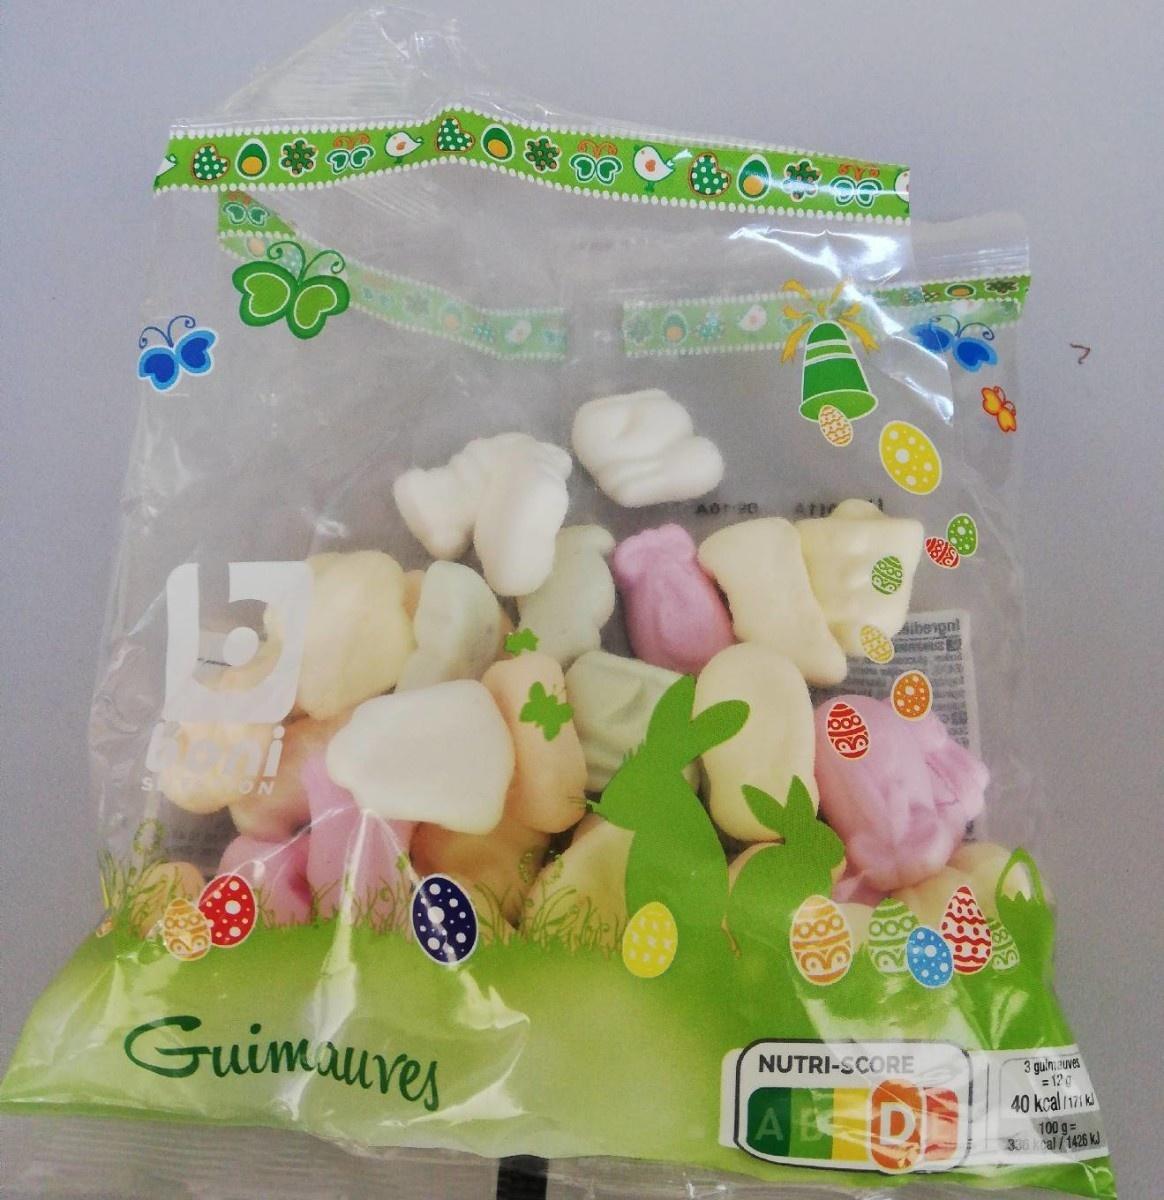
Nutri-Score label: nutriscore-d